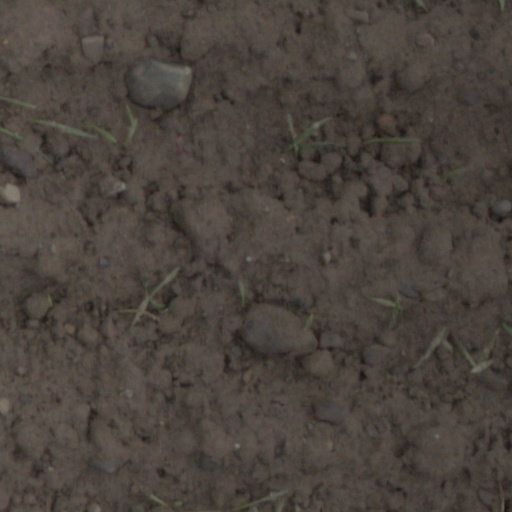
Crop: wheat